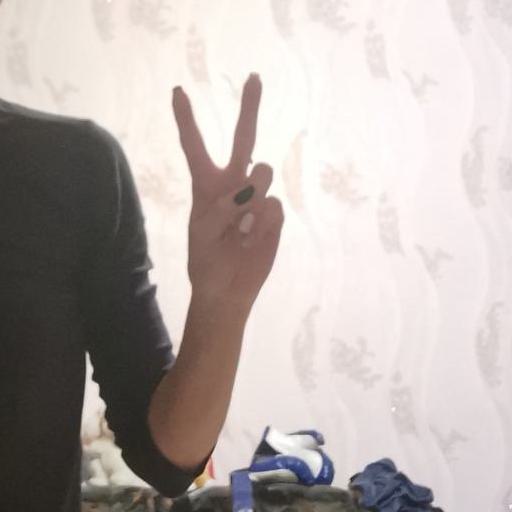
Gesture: peace